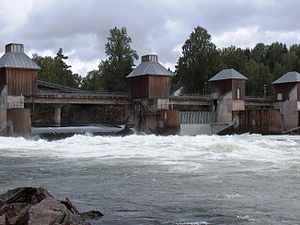
Vorma
Svanfossen
Vorma er en elv som går fra søen Mjøsa ved Minnesund, gennem Eidsvoll til den løber sammen med Glomma 30 kilometer længere mod syd ved Vormsund.